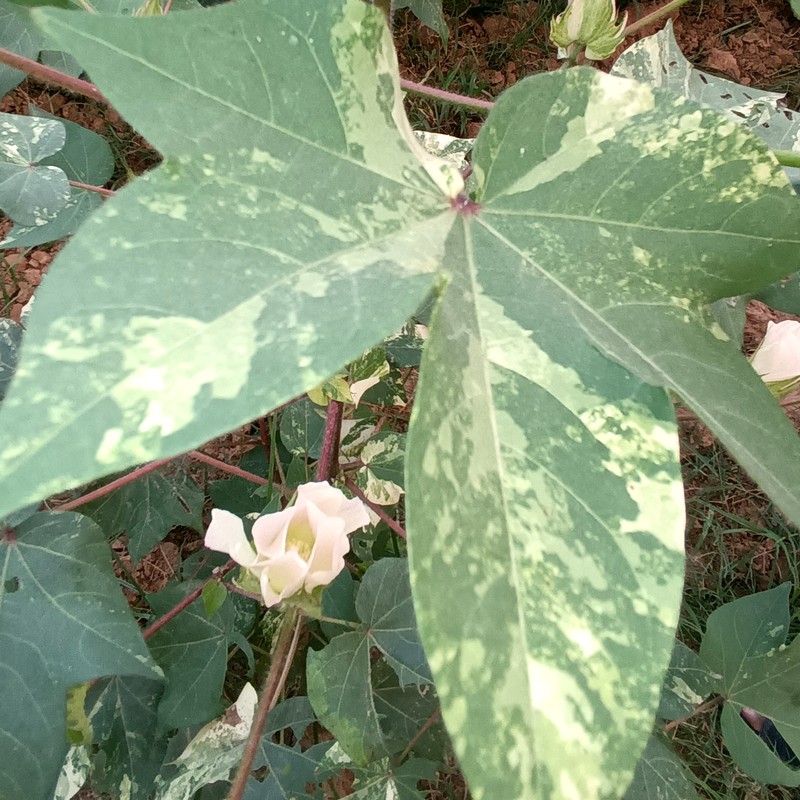
Label: Leaf Variegation